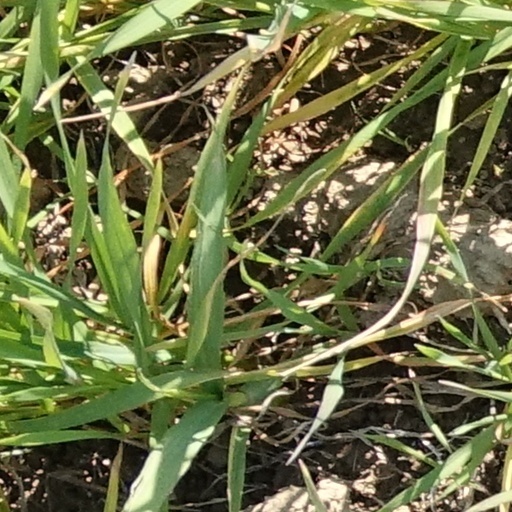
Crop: wheat